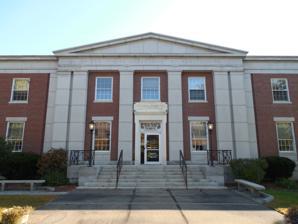
Building: Federal Building (Laconia, New Hampshire)
Country: United States of America
Year built: 1940
United States historic place Federal Building U.S. National Register of Historic Places Federal Building Show map of New Hampshire Show map of the United States Location 719 Main St., Laconia, New Hampshire Coordinates 43°31′50″N 71°28′17″W / 43.53056°N 71.47139°W / 43.53056; -71.47139 Built 1939 ( 1939 ) Architect Simon, Louis Architectural style Classical Revival NRHP reference No. 11000766 Added to NRHP October 25, 2011 The former Federal Building in Laconia, New Hampshire , is located at 719 Main Street. Originally built to house the offices of the White Mountain National Forest , it now houses a regional social services agency. The building was listed on the National Register of Historic Places in 2011. The two-story brick Classical Revival structure was designed by Louis A. Simon and completed 1940. Description and history Wildlife in White Mountains (1941), Section of Painting and Sculpture mural by Musa McKim Laconia's former Federal Building is located on the north side of downtown Laconia, on the east side of Main Street just north of its junction with the multiuse Winnisquam Trail. It is a two-story structure, built originally in a T-shape with a frame of steel and concrete. Its exterior is finished with red brick and granite, a stripped Classical Revival style. The main façade is divided into three sections, with a slightly projecting central entrance section.  Its three bays are articulated by wide granite pilasters, with additional pilasters at the corners. They rise to an entablature bearing the legend "United States Department of Agriculture", and a shallow pedimented gable. Windows in the outer sections have granite sills, and the building corners have granite quoins. The structure was designed by Louis A. Simon, the Supervising Architect of the United States Treasury Department, and was built from 1939 to 1940. It was expanded to an H shape  with a sympathetic addition in 1966. It originally housed the administrative offices of the White Mountain National Forest , a division of the United States Forest Service and the United States Department of Agriculture . The building's interior reflects this intended use, with a pair of lobby murals on forestry-related themes, executed by Philip Guston and Musa McKim . These murals are now housed in the James Cleveland Federal Building in Concord, New Hampshire. See also National Register of Historic Places listings in Belknap County, New Hampshire References